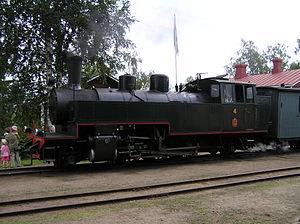
La Société Anonyme la Métallurgique est une entreprise belge, créée au milieu du XIXᵉ siècle dans la Province de Hainaut, pour construire des véhicules, des structures métalliques et du matériel ferroviaire.